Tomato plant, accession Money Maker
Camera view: tilt-top (135 deg); turntable rotation: 60 degrees
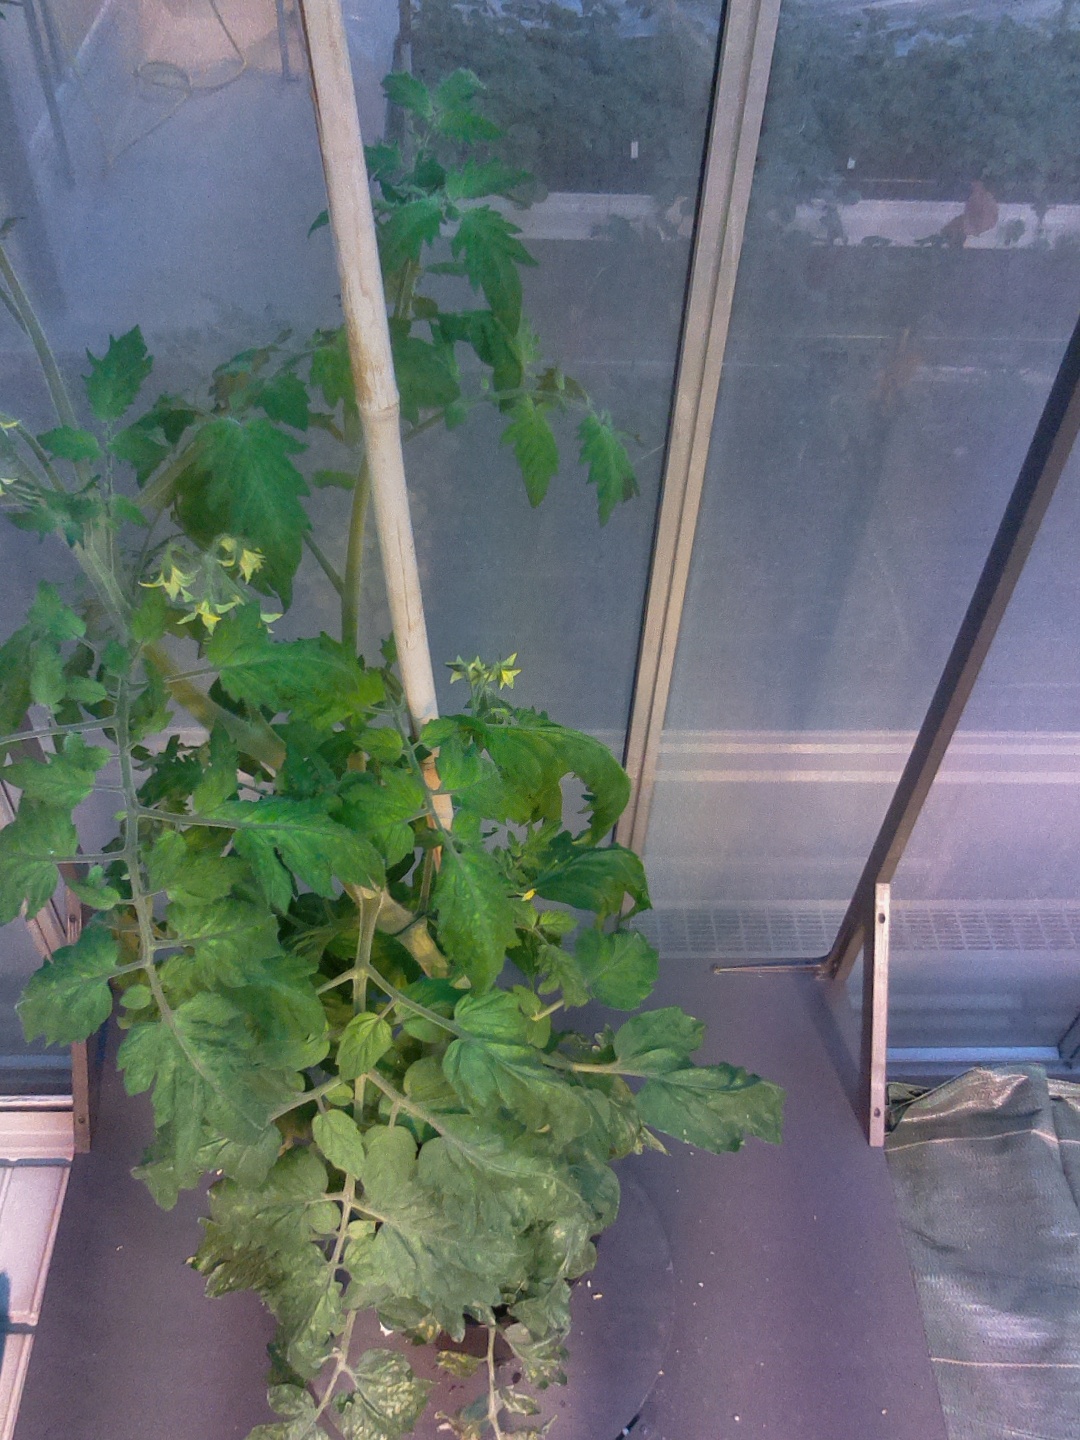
BBCH growth stage 70: Fruits at the main stem or branches visibles